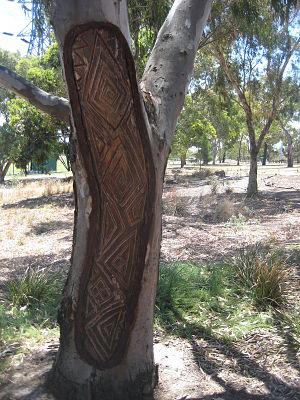
Les cicatrices d'arbres sont des cicatrices visibles sur des arbres dont l'écorce a été enlevée par des Aborigènes d'Australie pour confectionner des canoës, des abris, des boucliers ou des récipients. Ce sont les restes archéologiques les plus aisément repérables en Australie.